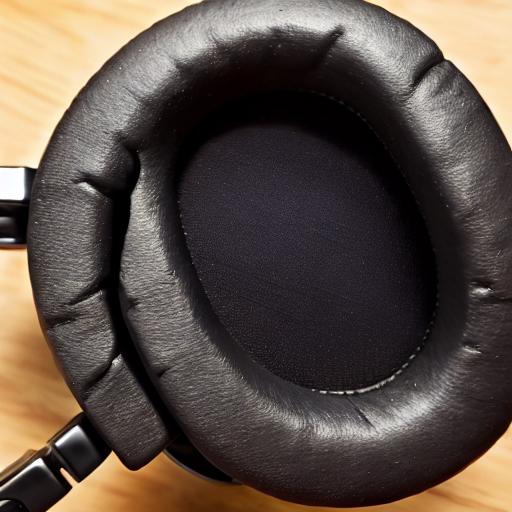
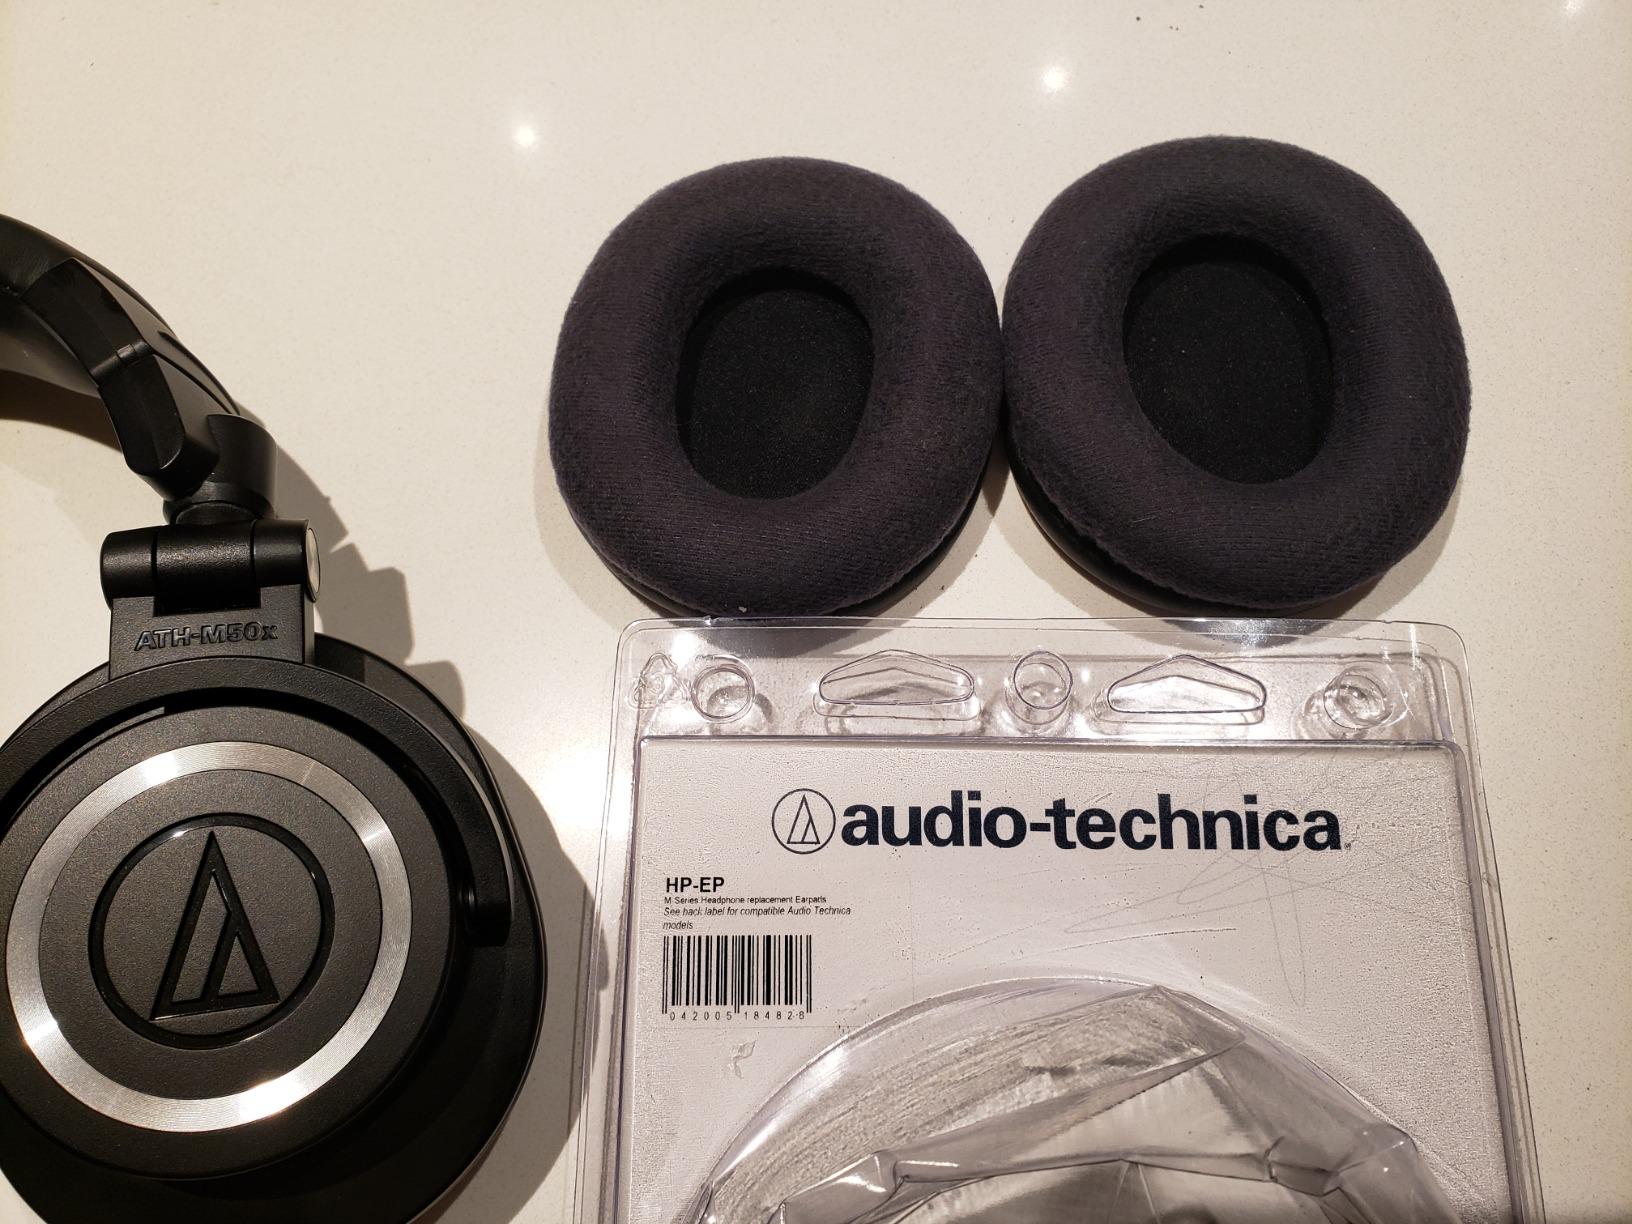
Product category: headphones
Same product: no